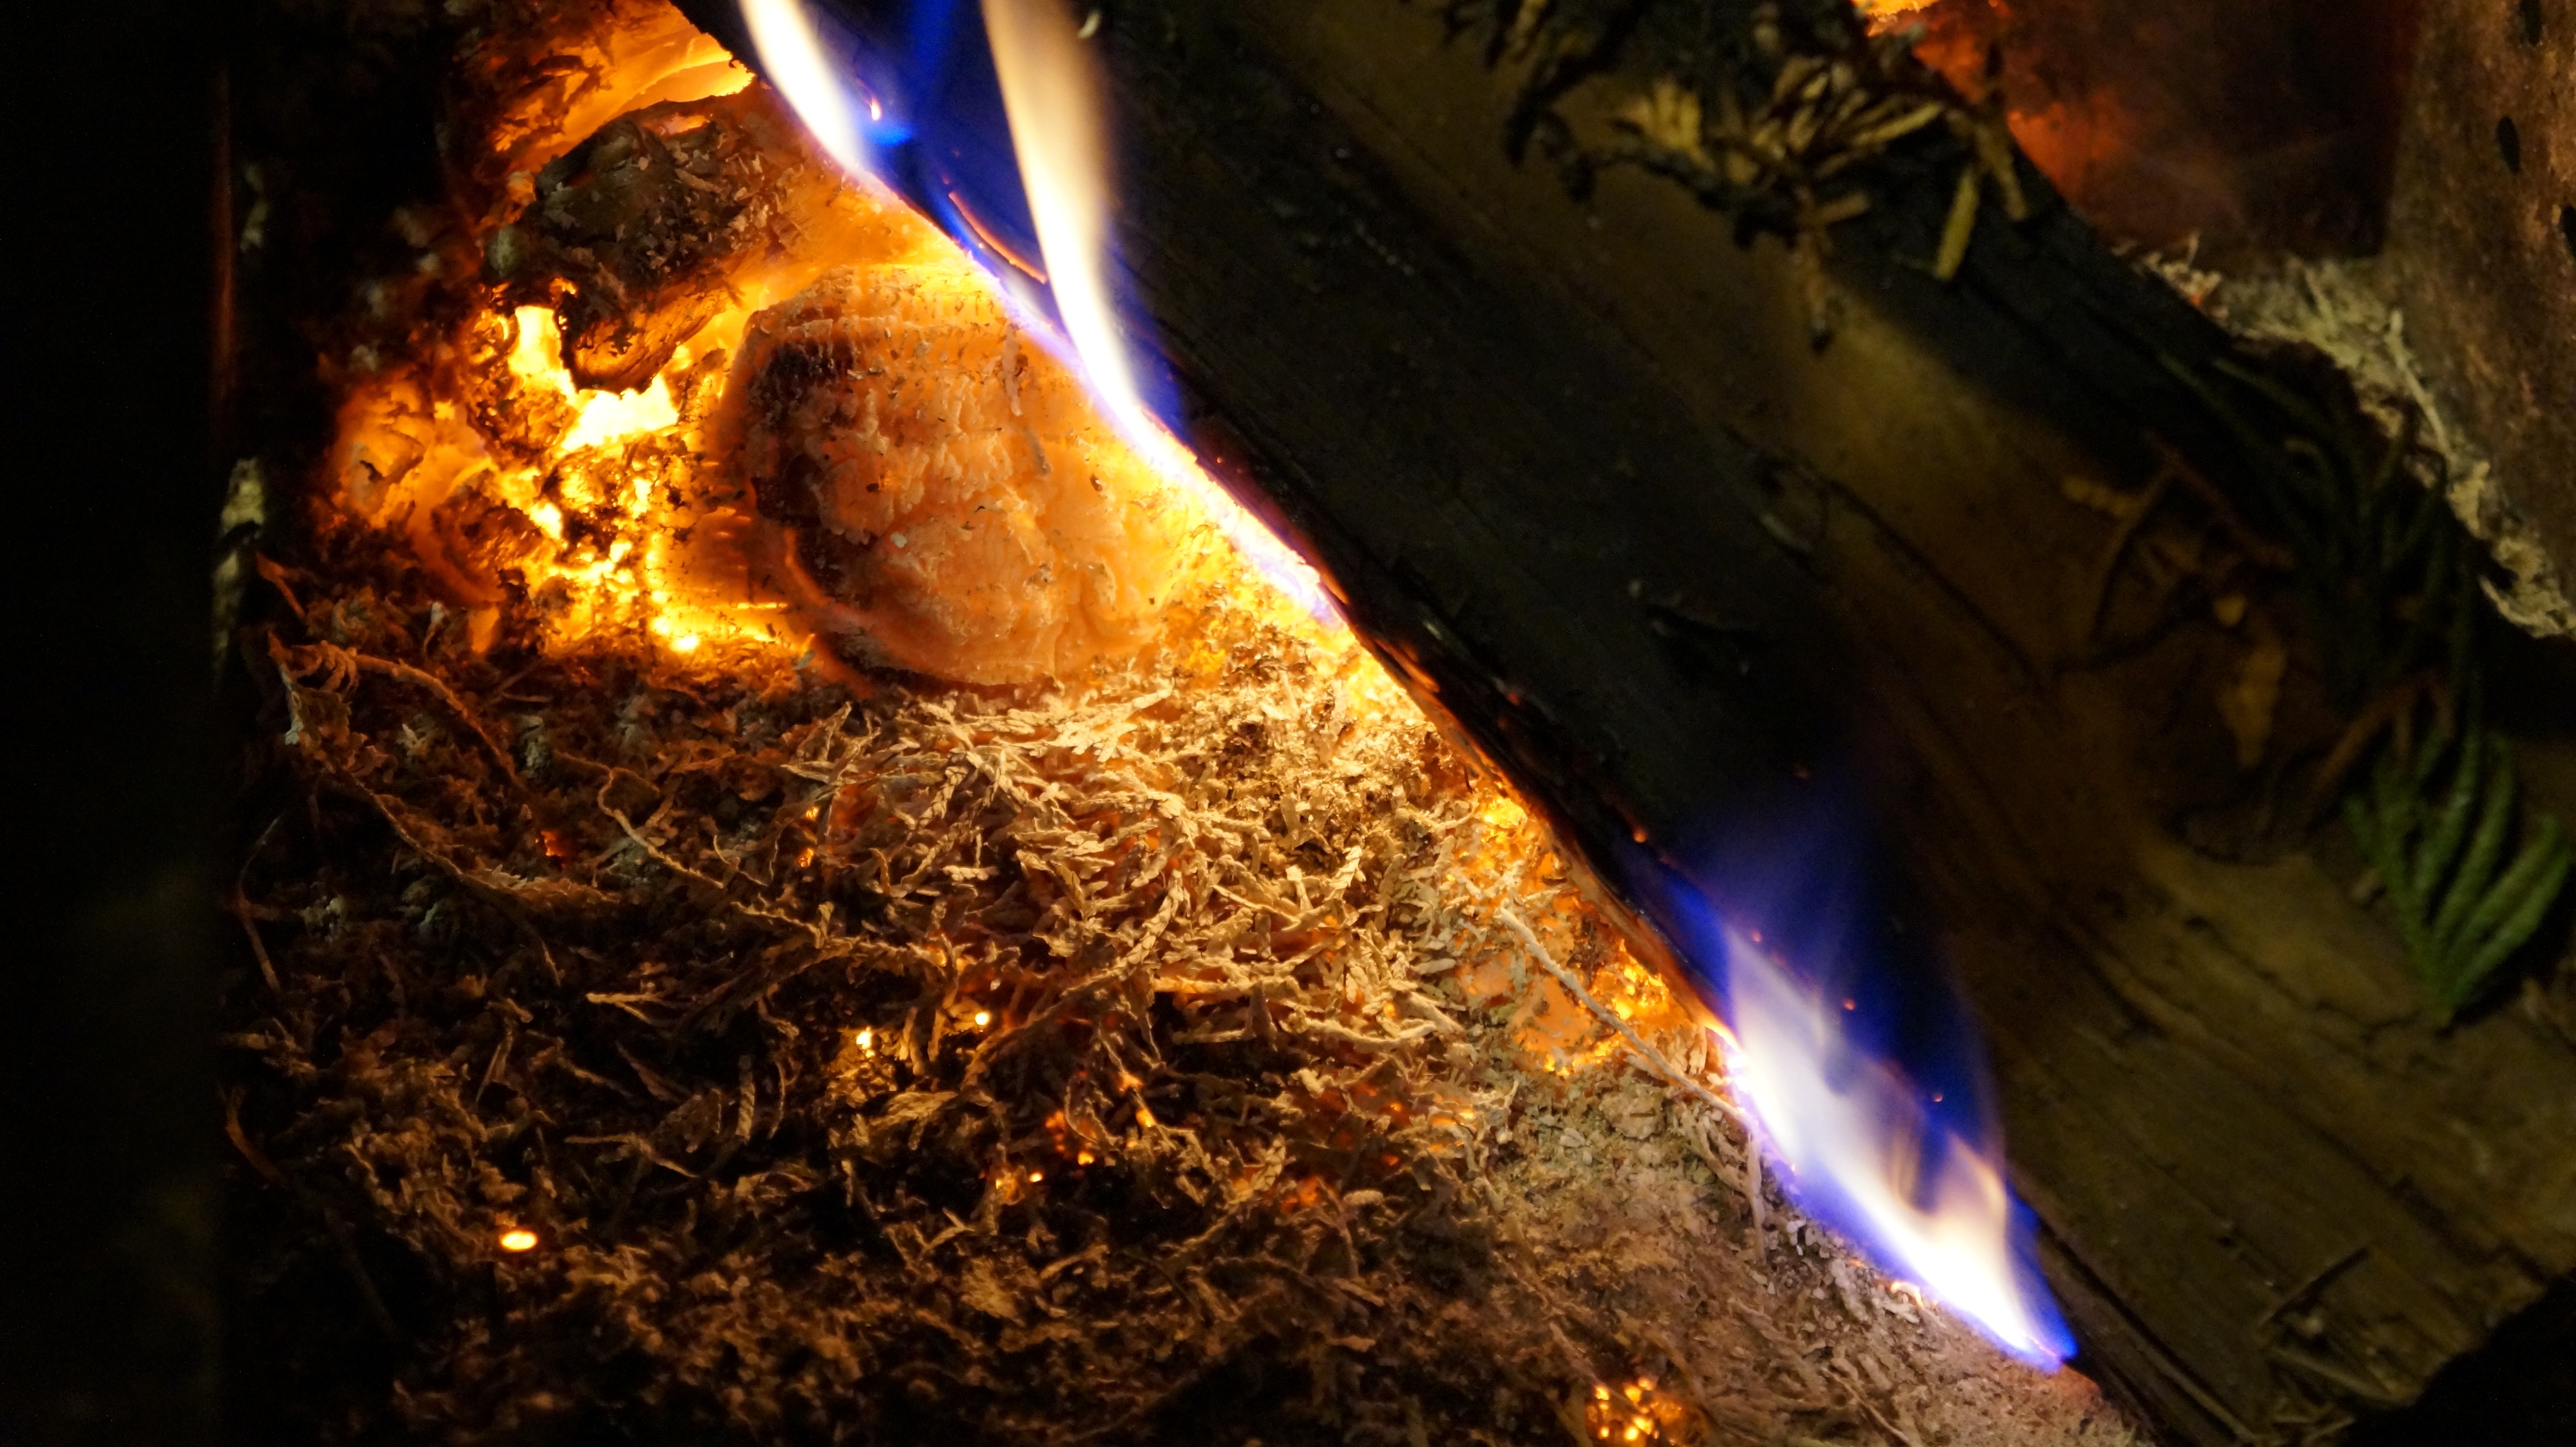
wood, night, flame, fire, soil, fireplace, darkness, campfire, bonfire, heat, burn, hot, blaze, screenshot, embers, geological phenomenon